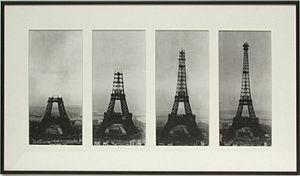
Gustave Eiffel, né Bonickhausen dit Eiffel le 15 décembre 1832 à Dijon et mort le 27 décembre 1923 à Paris, est un ingénieur centralien et un industriel français, qui a notamment participé à la construction de la tour Eiffel à Paris, du viaduc de Garabit et de la statue de la Liberté à New York.